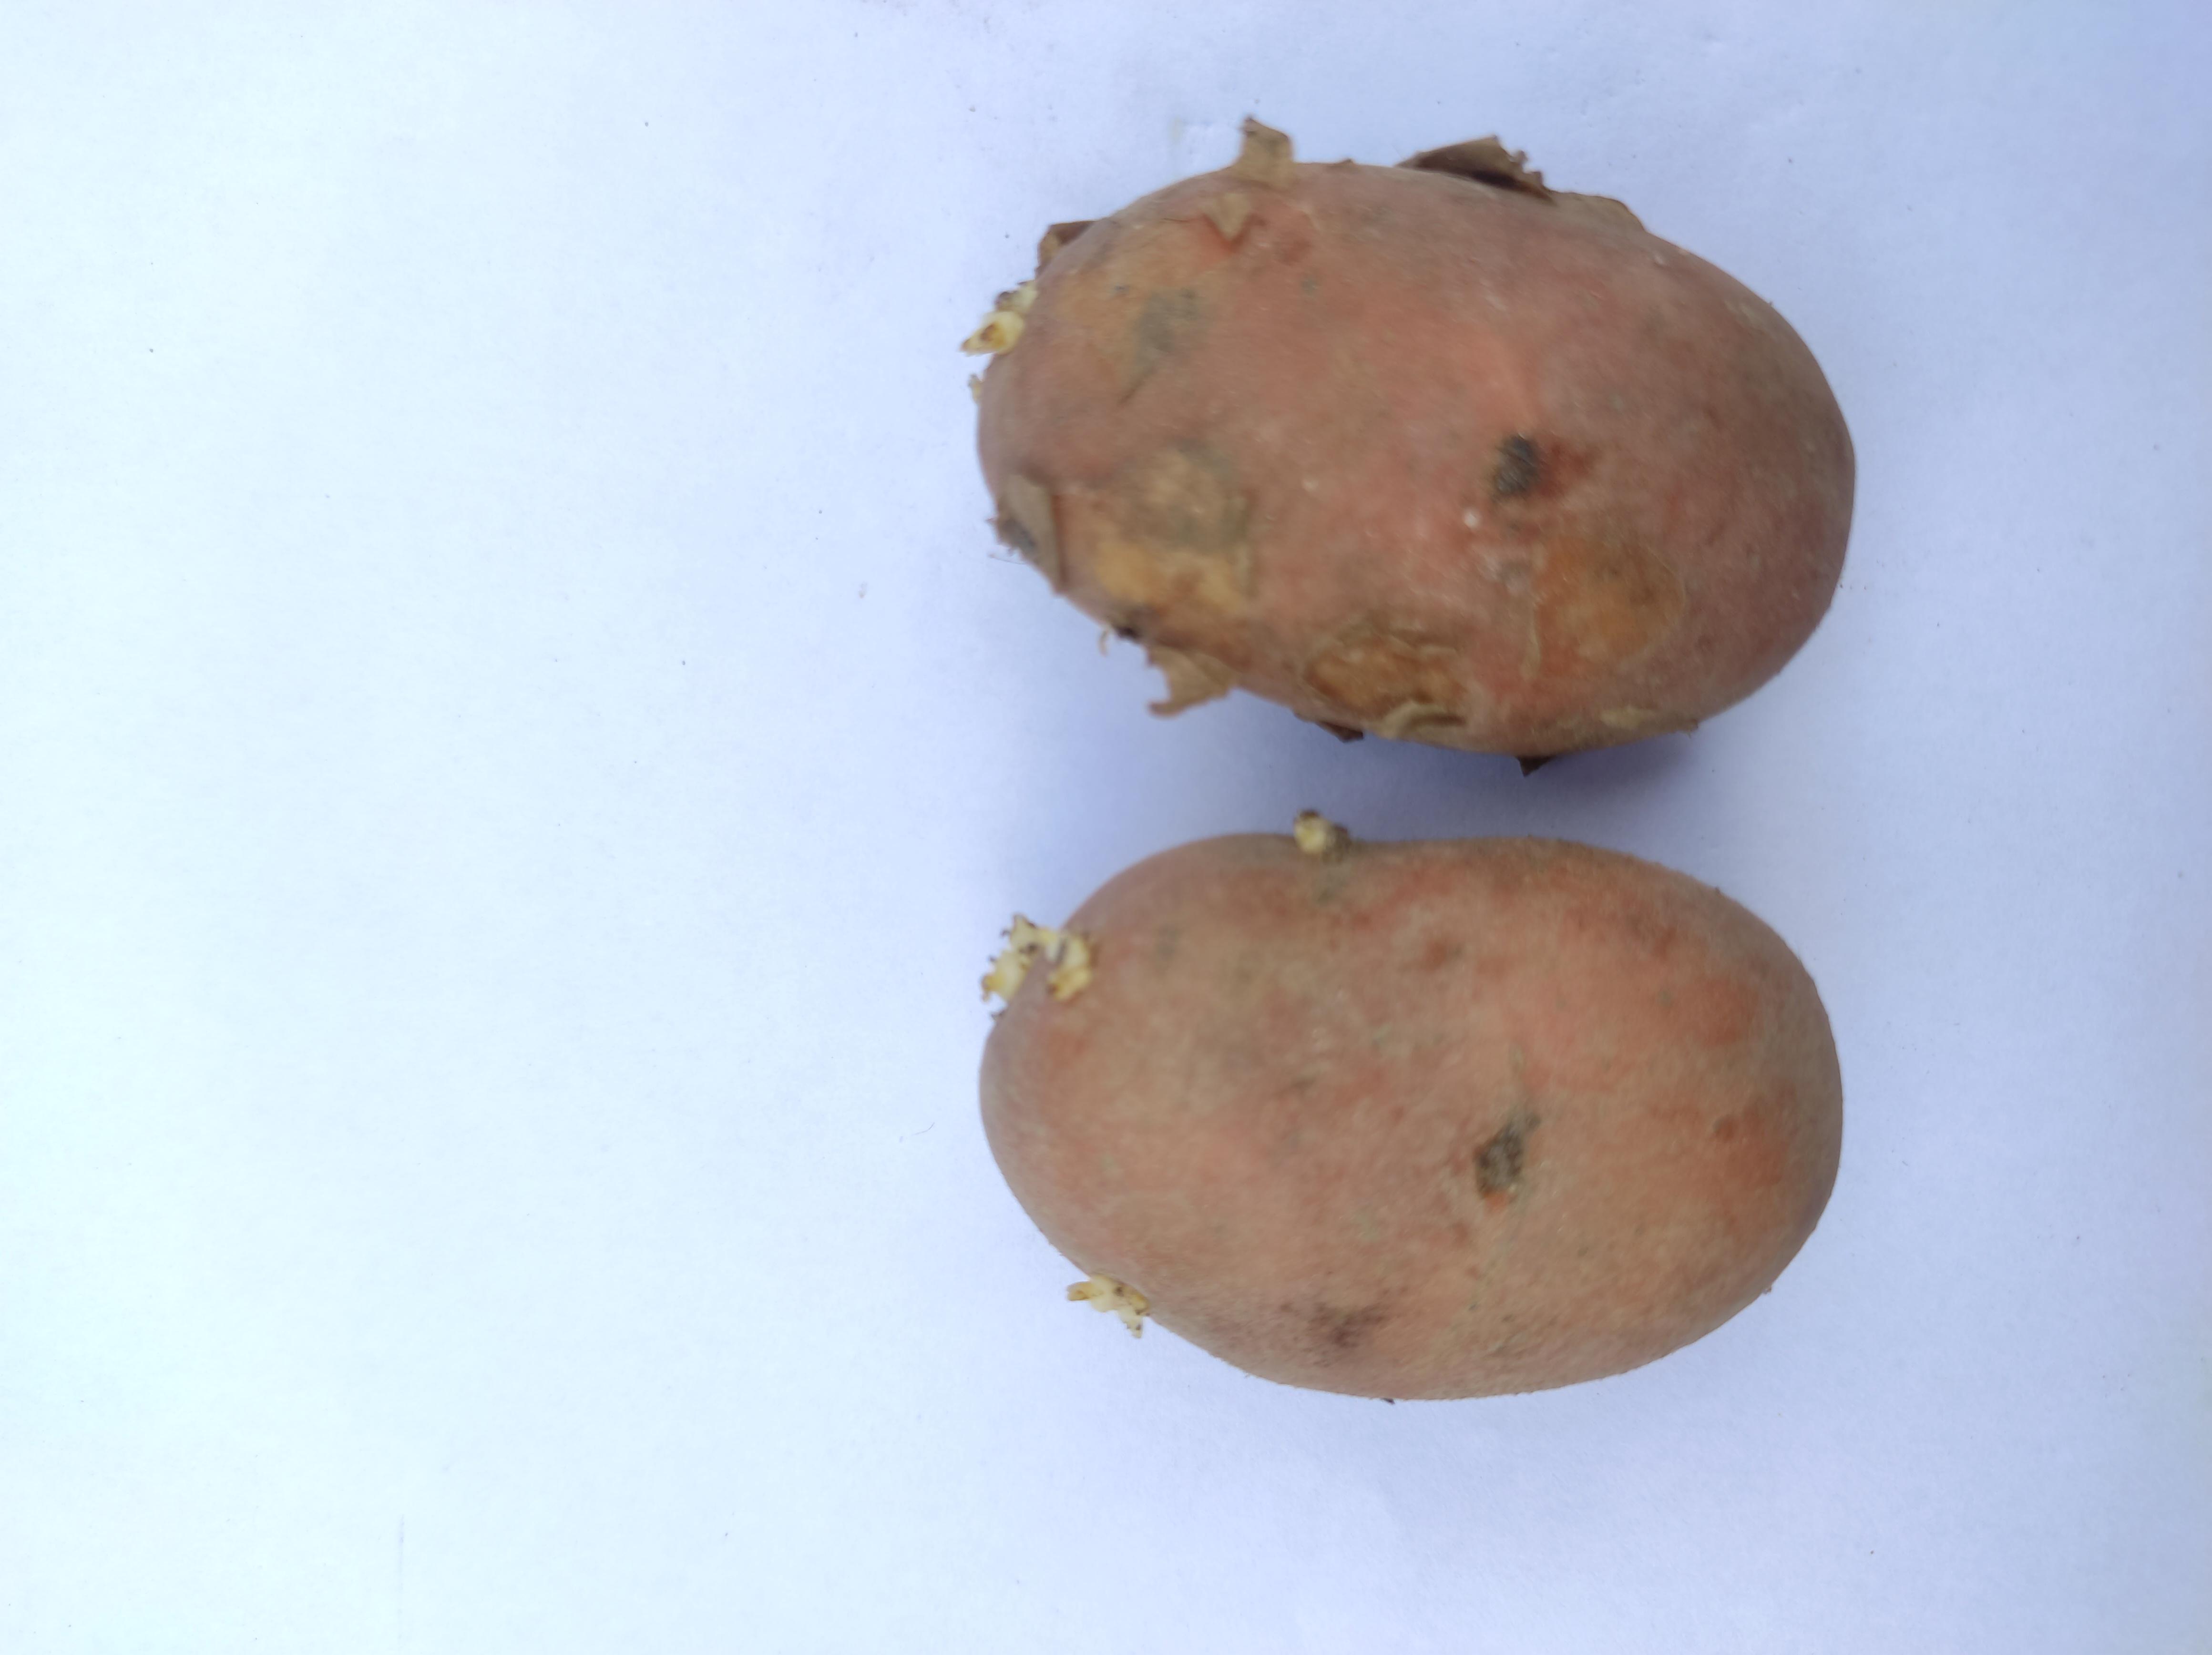
Label: Potato